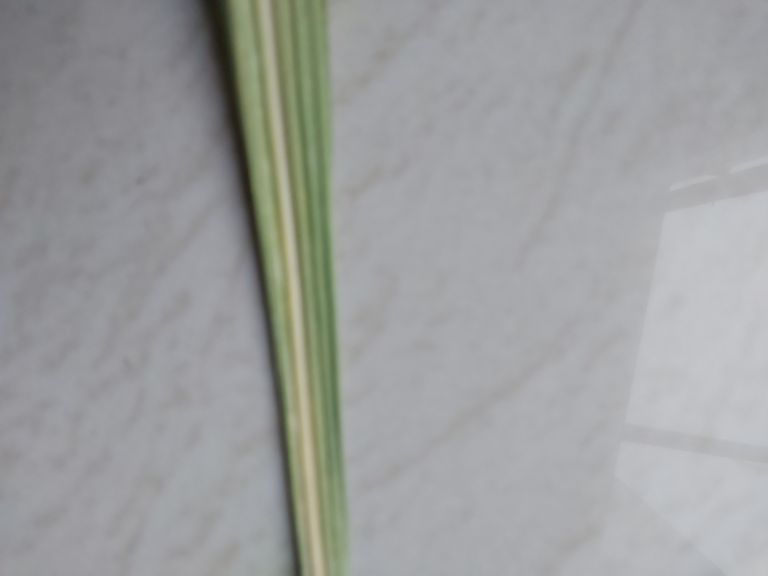
Label: Yellow Leaf